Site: brandenburg
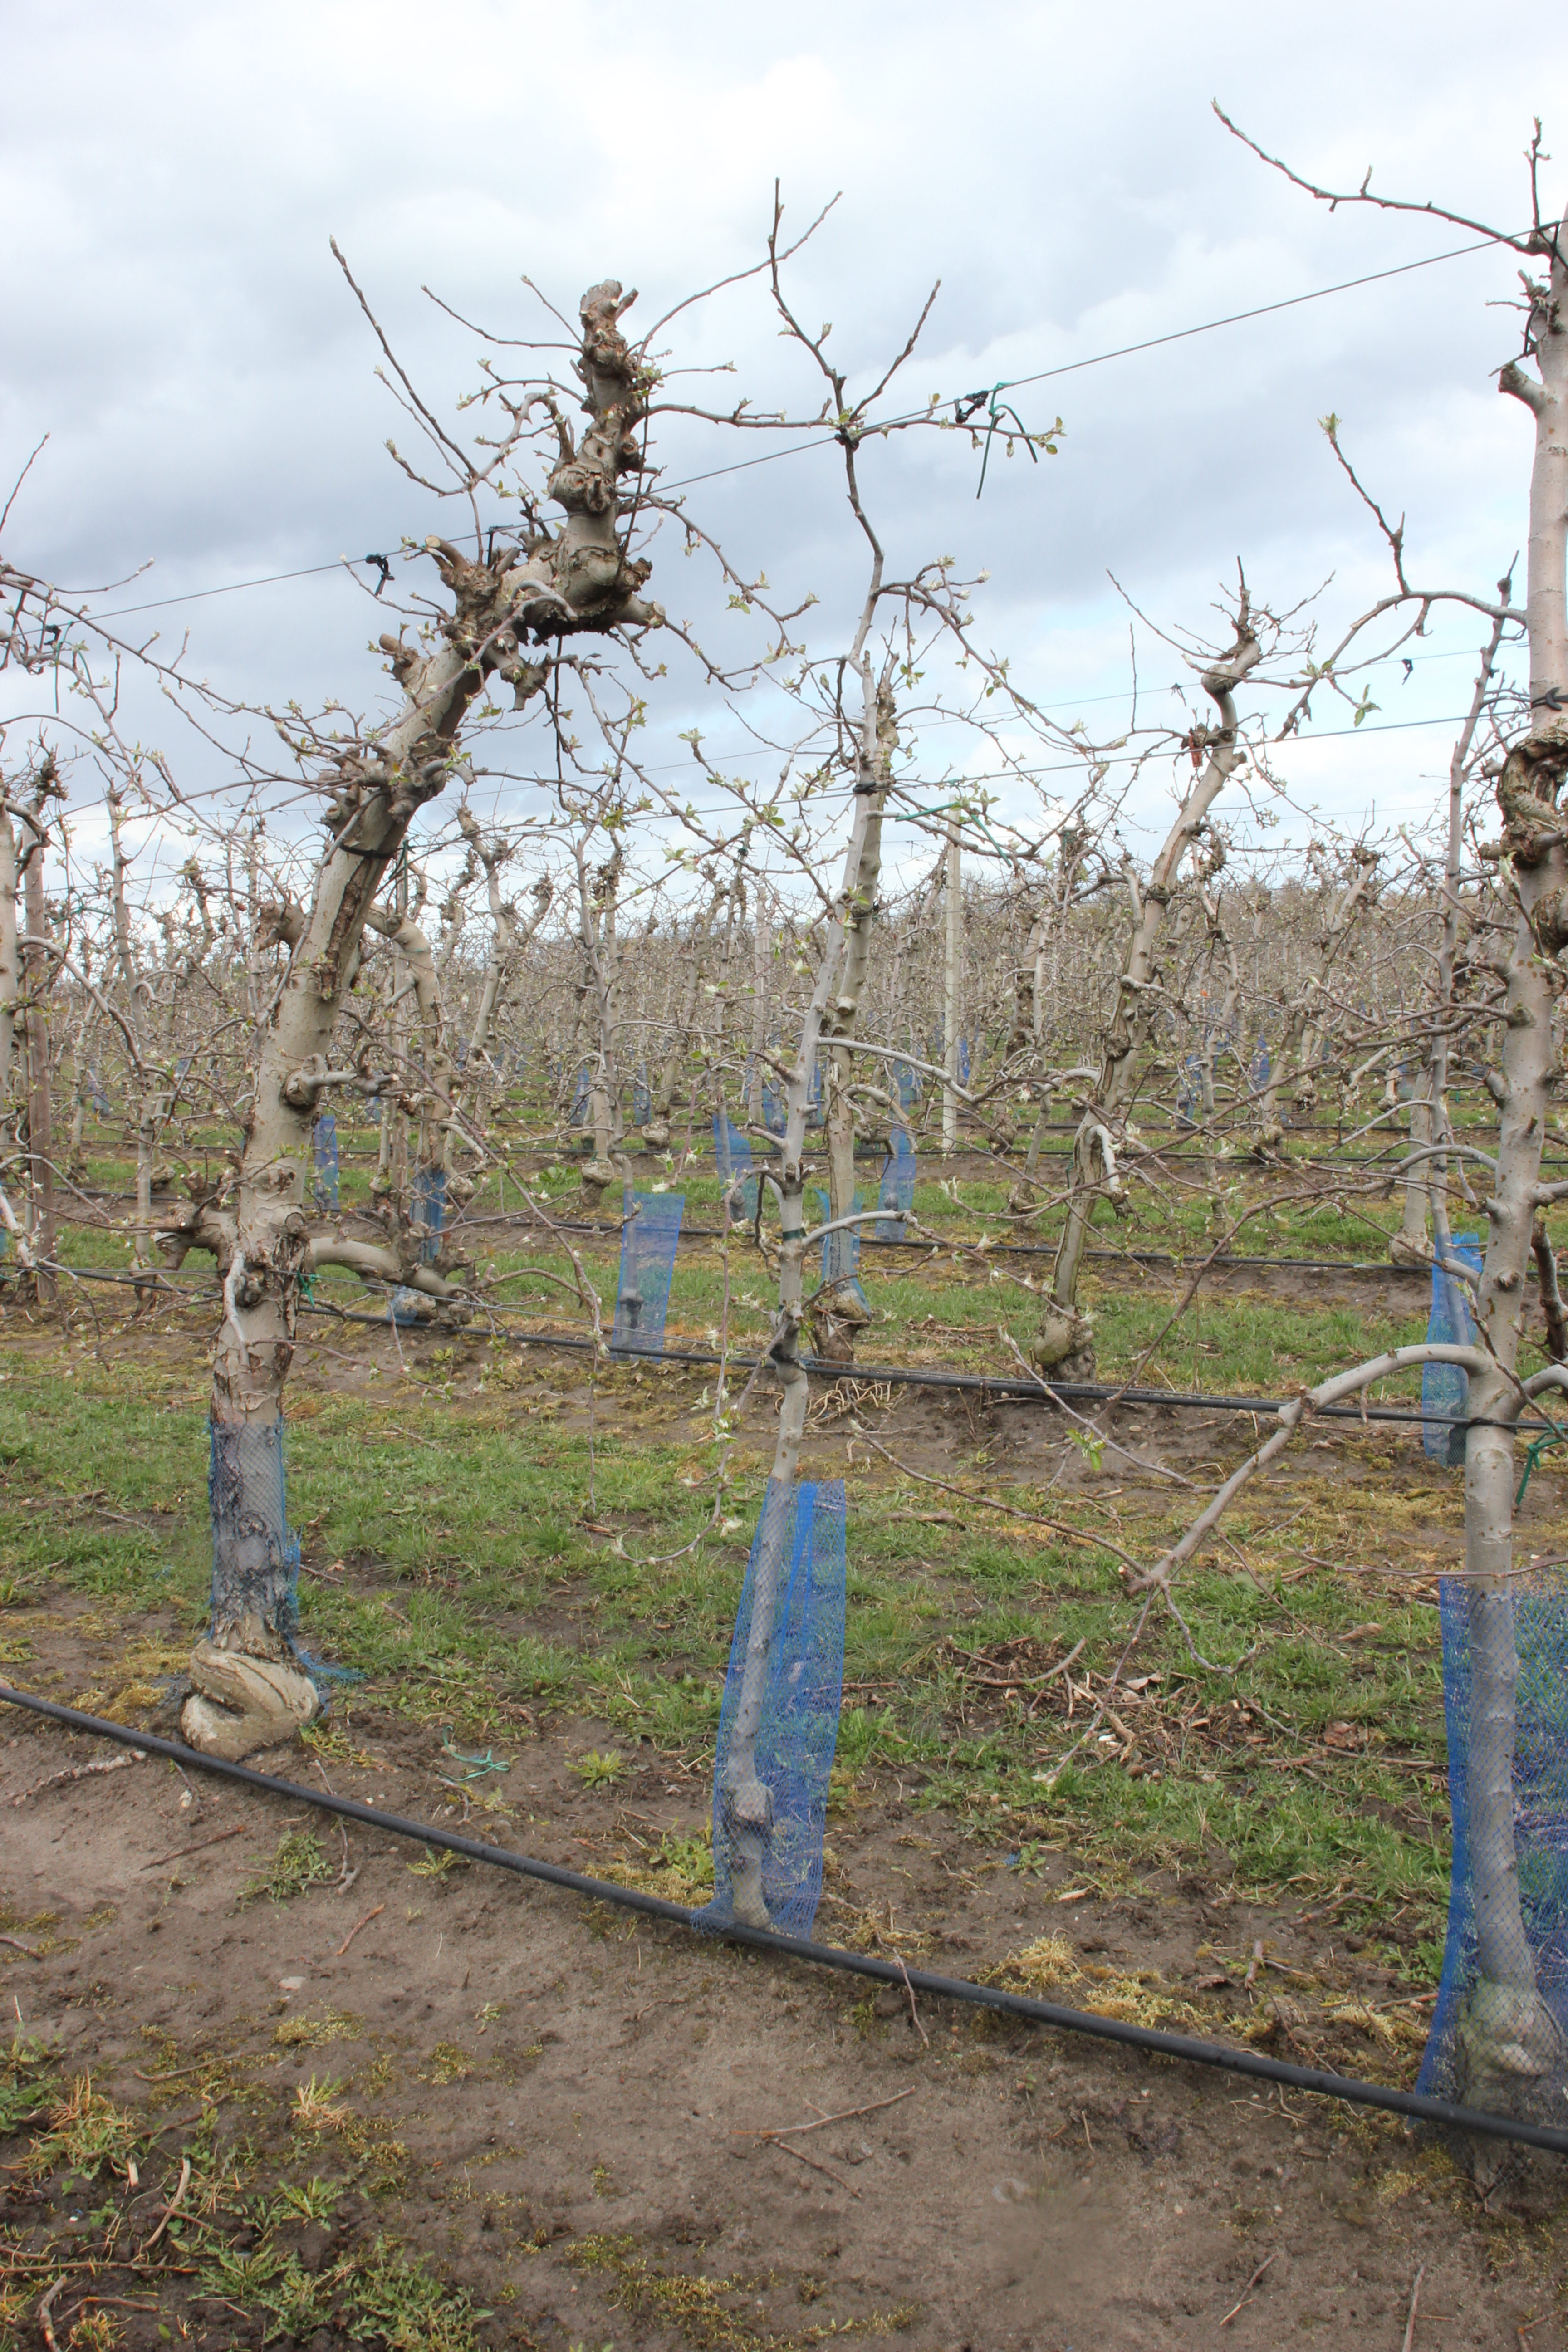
Growth stage (BBCH 55): Inflorescence emergence